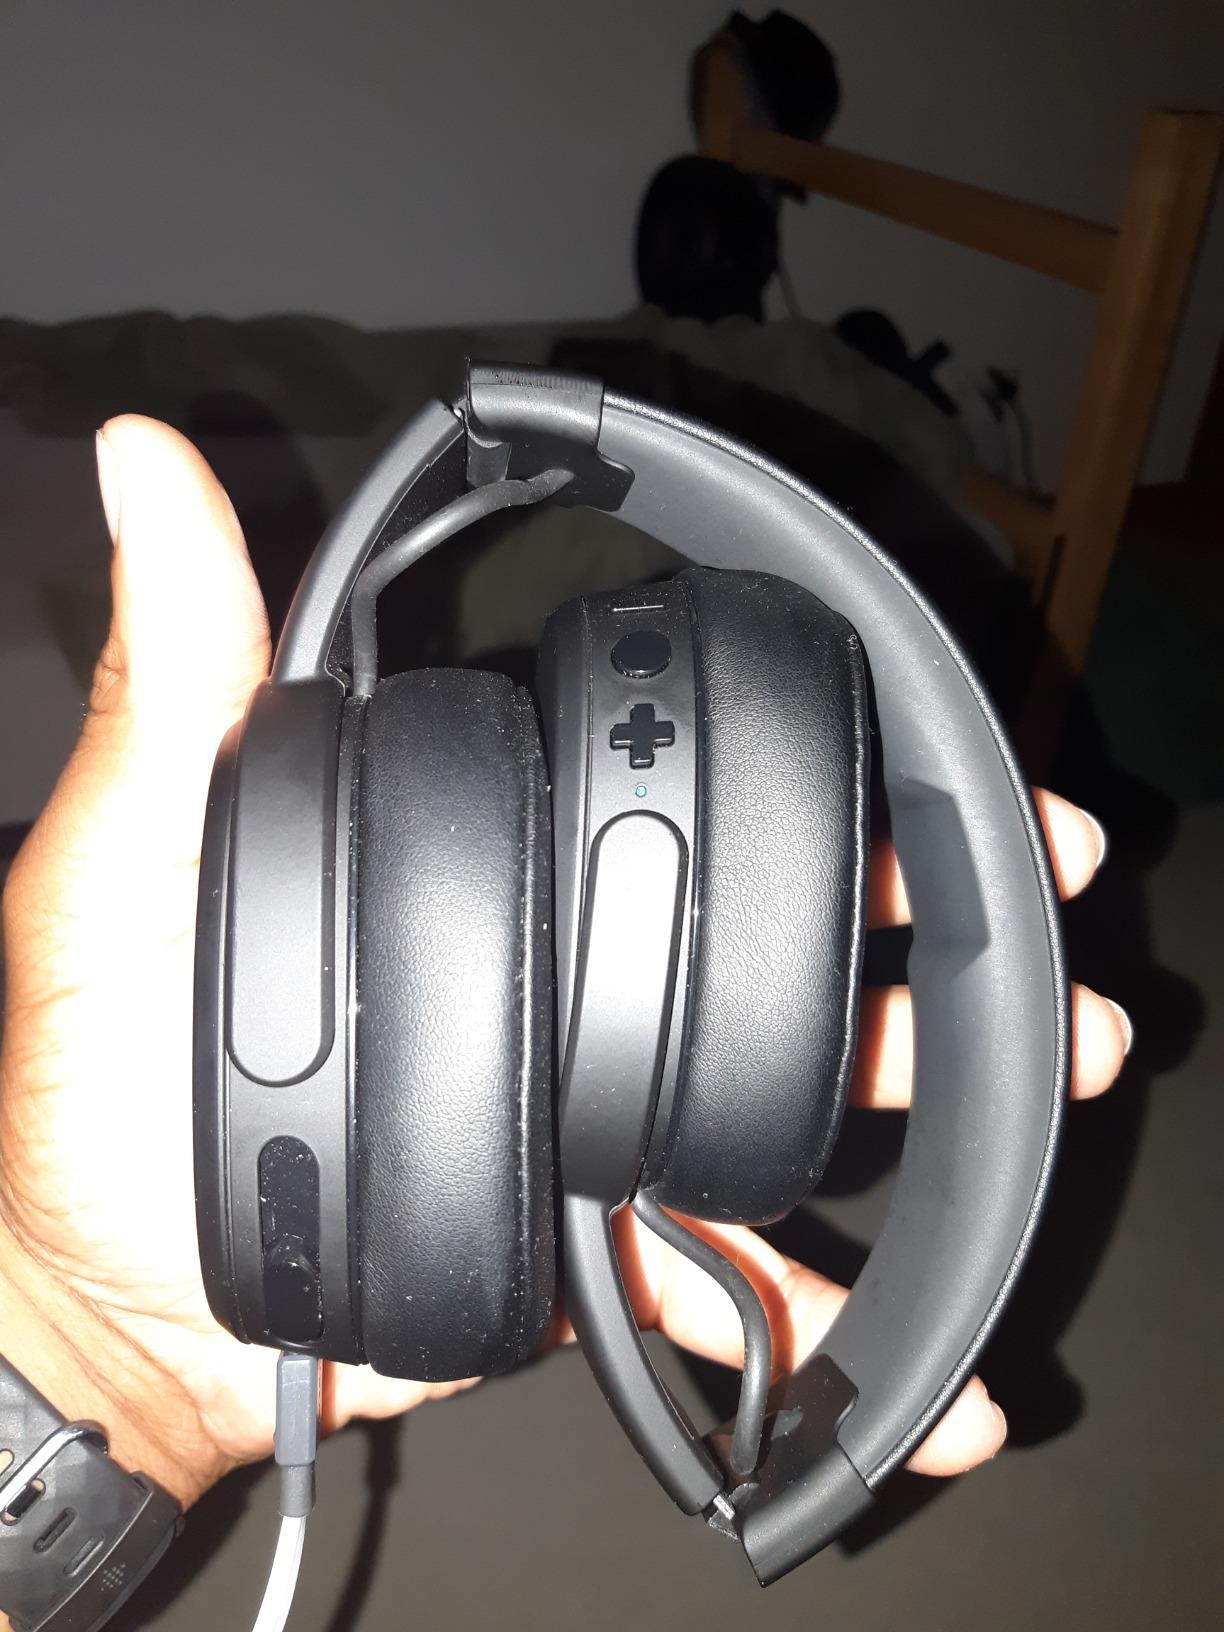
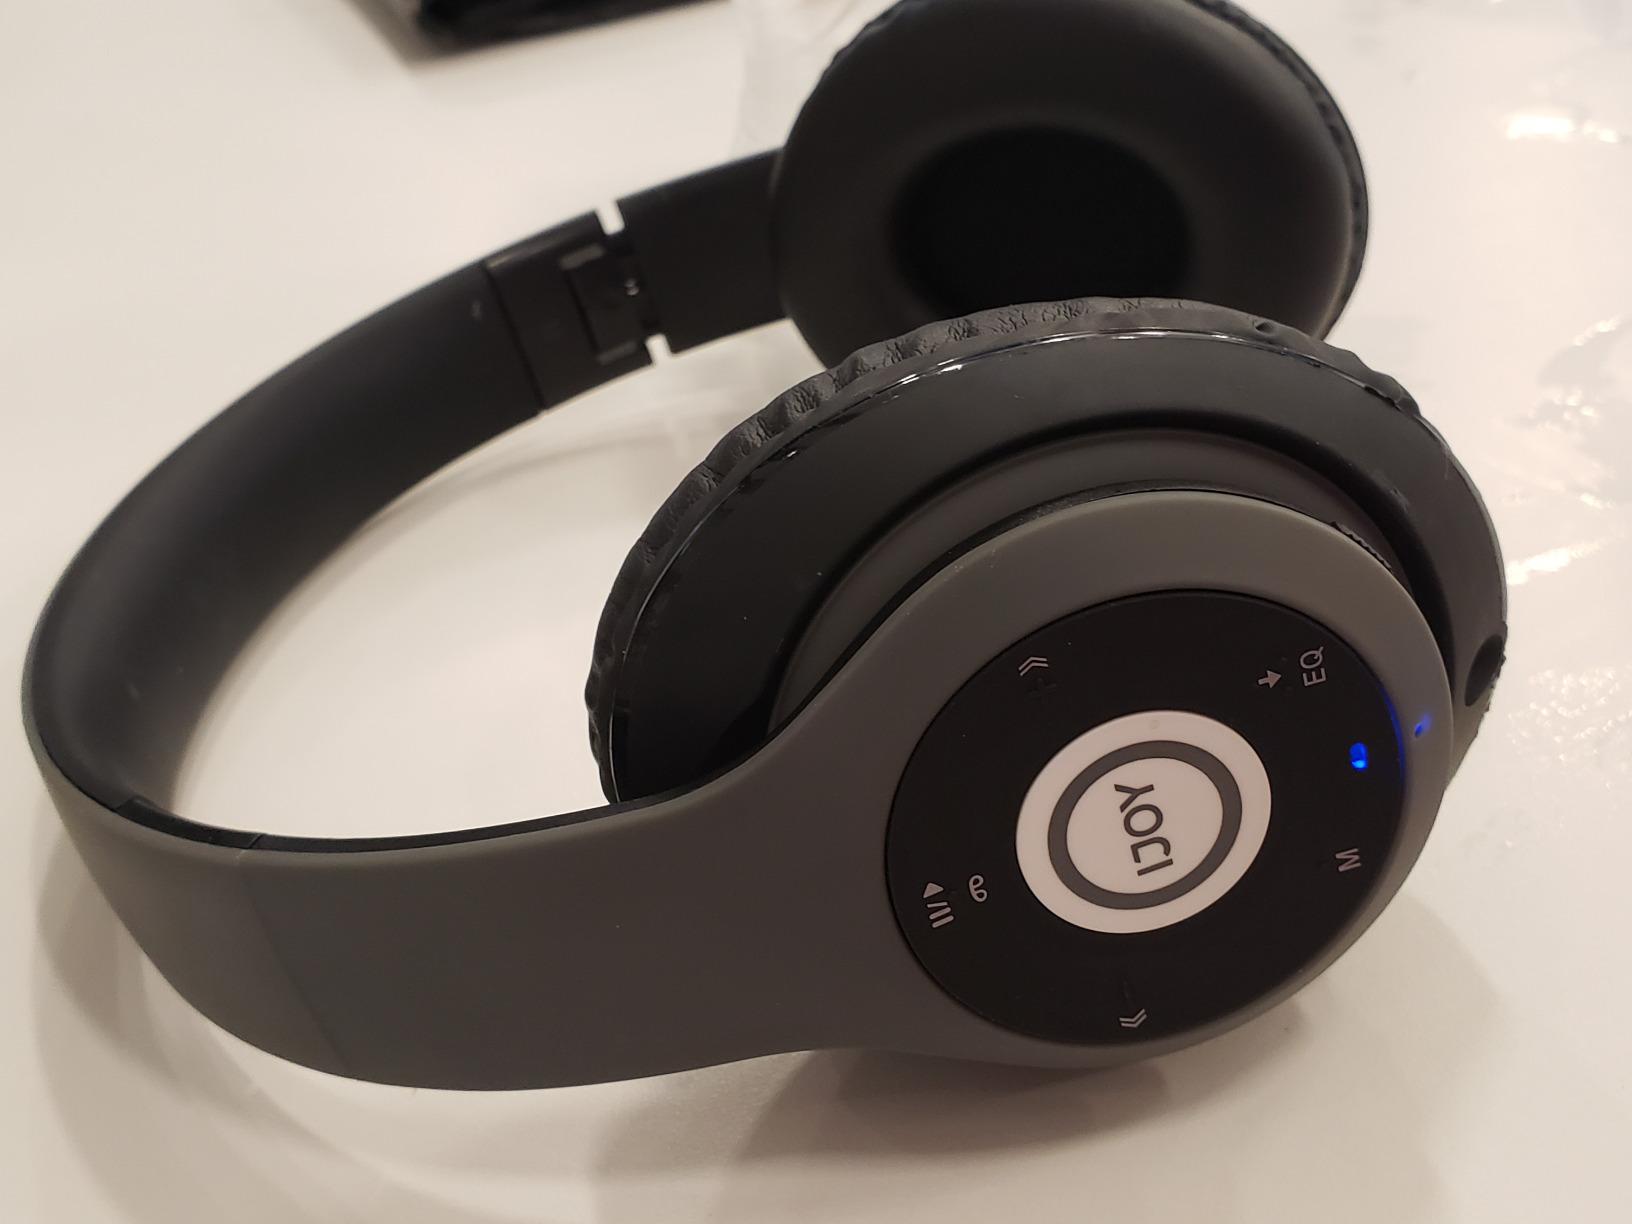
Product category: headphones
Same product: no